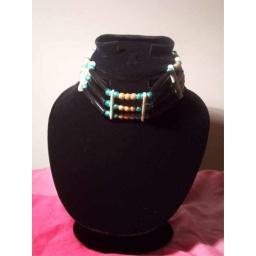
Kabegamithe colors of sand and water in this handmade natural bone choker with leather ties